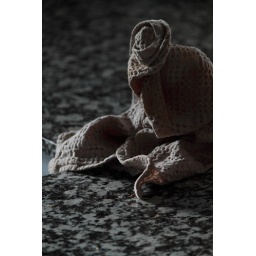
Walked past the kitchen and saw a tea towel thrown on the bench and looked like a guy in a hat sleeping